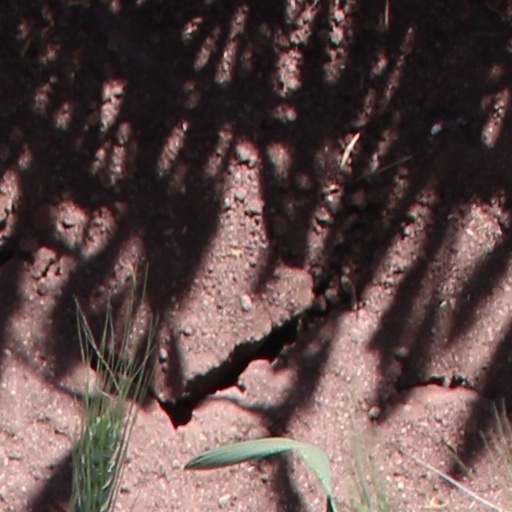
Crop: wheat